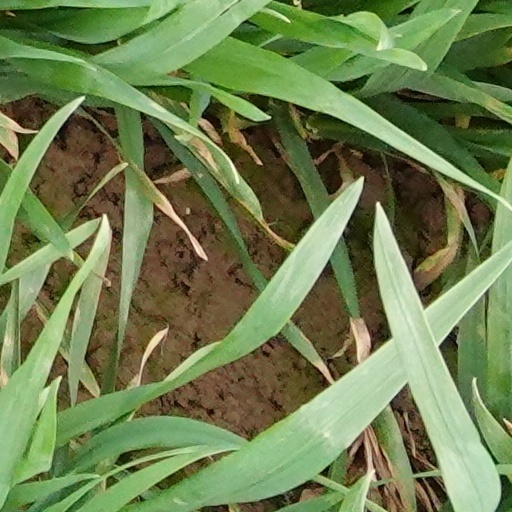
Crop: wheat